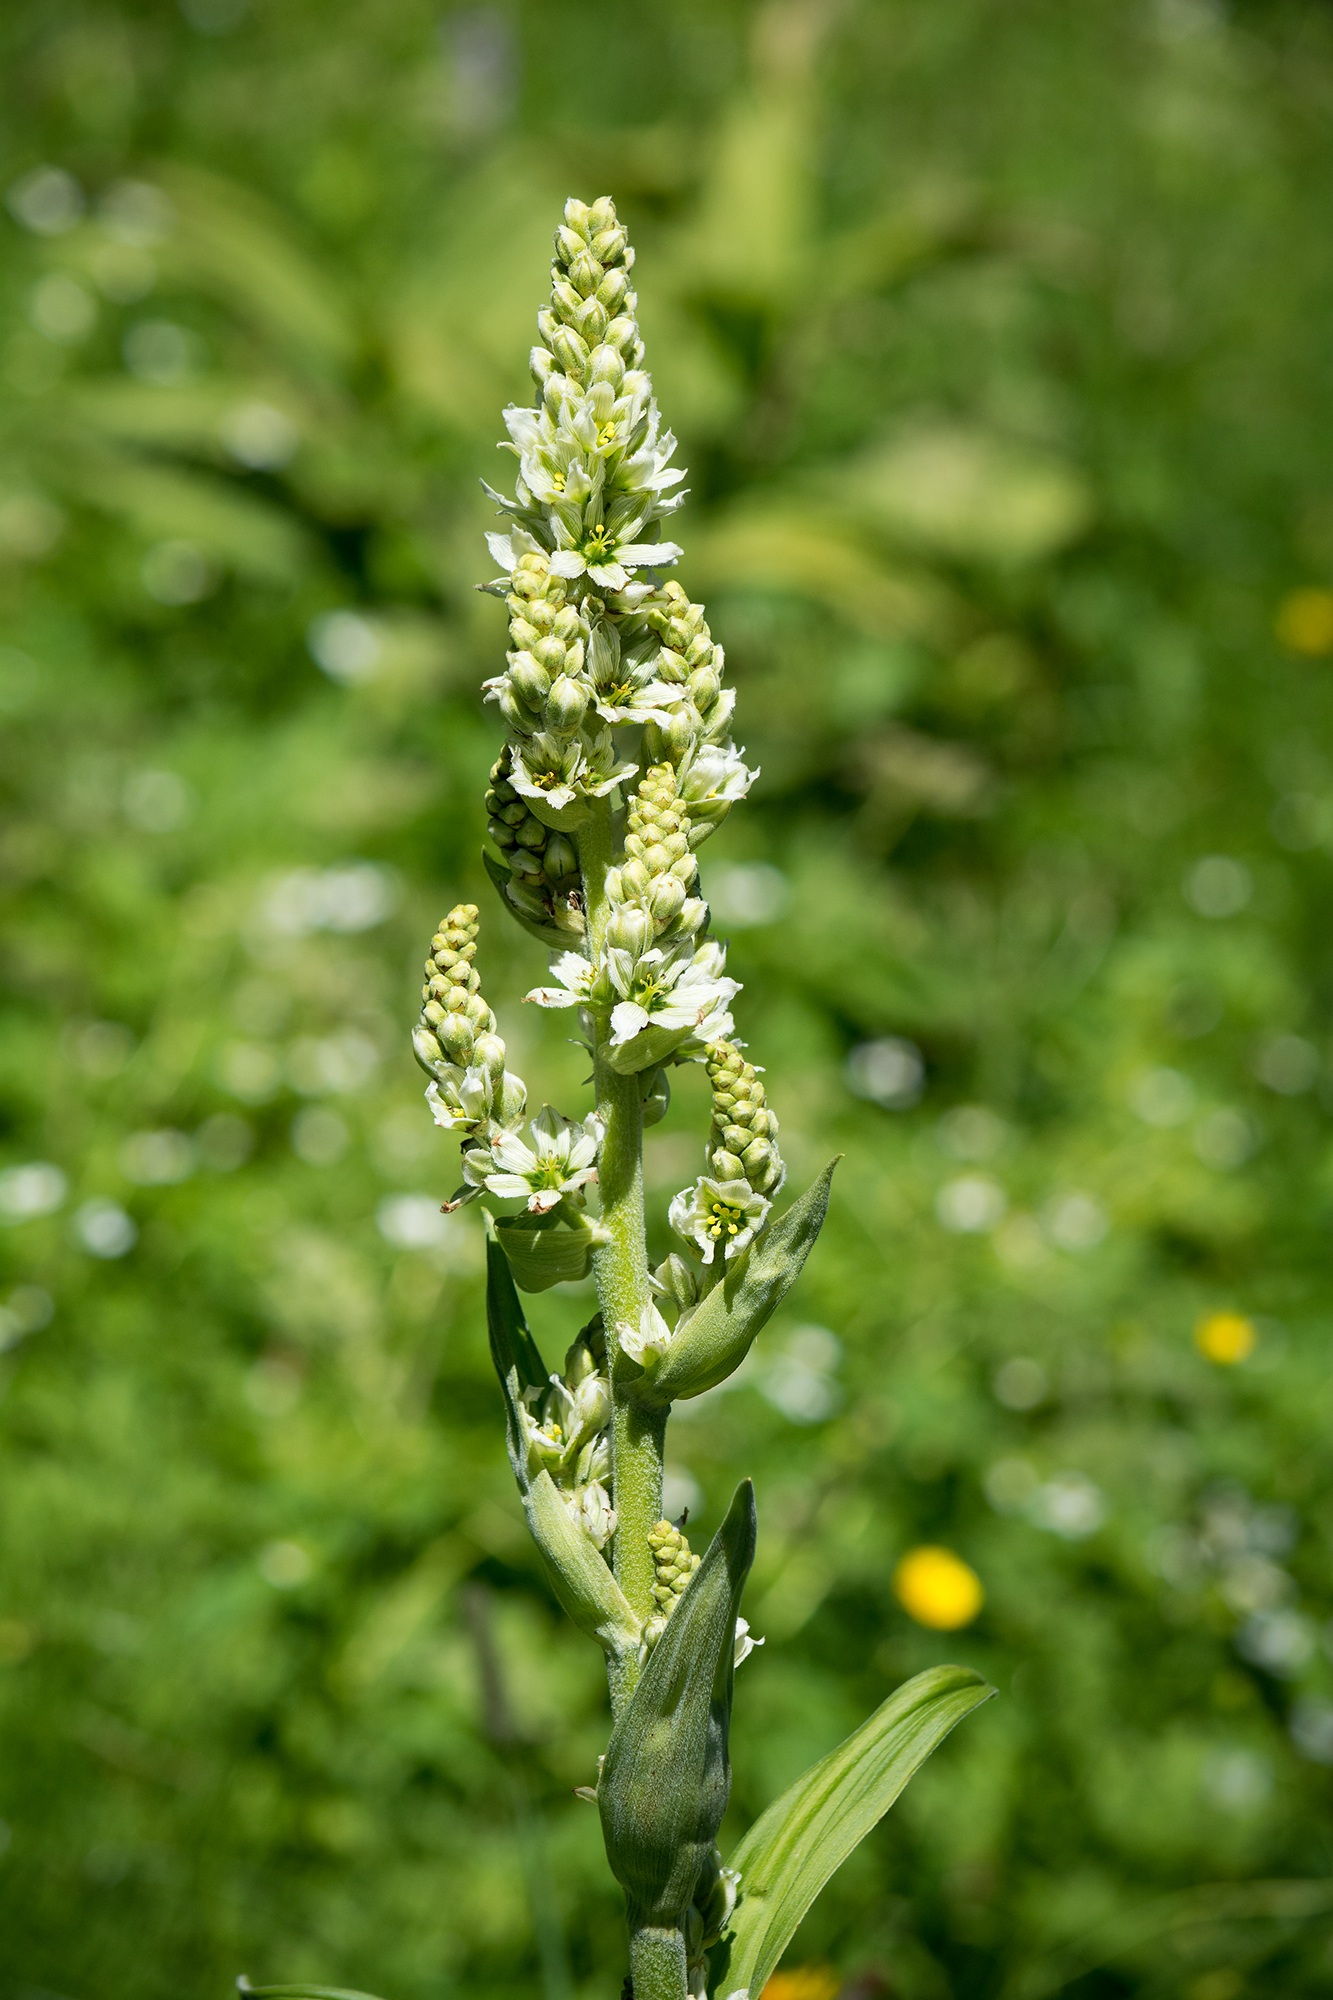
nature, grass, plant, meadow, leaf, flower, green, herb, botany, close, flora, wildflower, flowers, gentian, macro photography, flowering plant, alpine plant, yellow gentian, gentian plant, gentiana lutea, verbascum, annual plant, grass family, plant stem, land plant